Re-education in Communist Romania

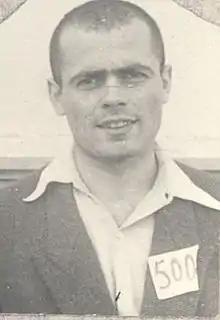
Eugen Țurcanu, leader of the Pitești reeducation action.

Țurcanu and the group he was part of were moved to Pitești from Suceava on 21 April 1949. Țurcanu became in time an informant of the Operational Bureau, being supported by Iosif Nemes, head of the Operational Service. Aware that non-violent reeducation methods were not efficient, as the legionnaire students were refusing to affiliate to the communist agenda and the intelligence data was scarce, a violent reeducation program is initiated, at the direct proposal of Țurcanu and Marina.